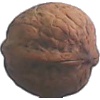
Label: Walnut 1